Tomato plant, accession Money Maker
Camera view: horizontal (90 deg, fisheye); turntable rotation: 30 degrees
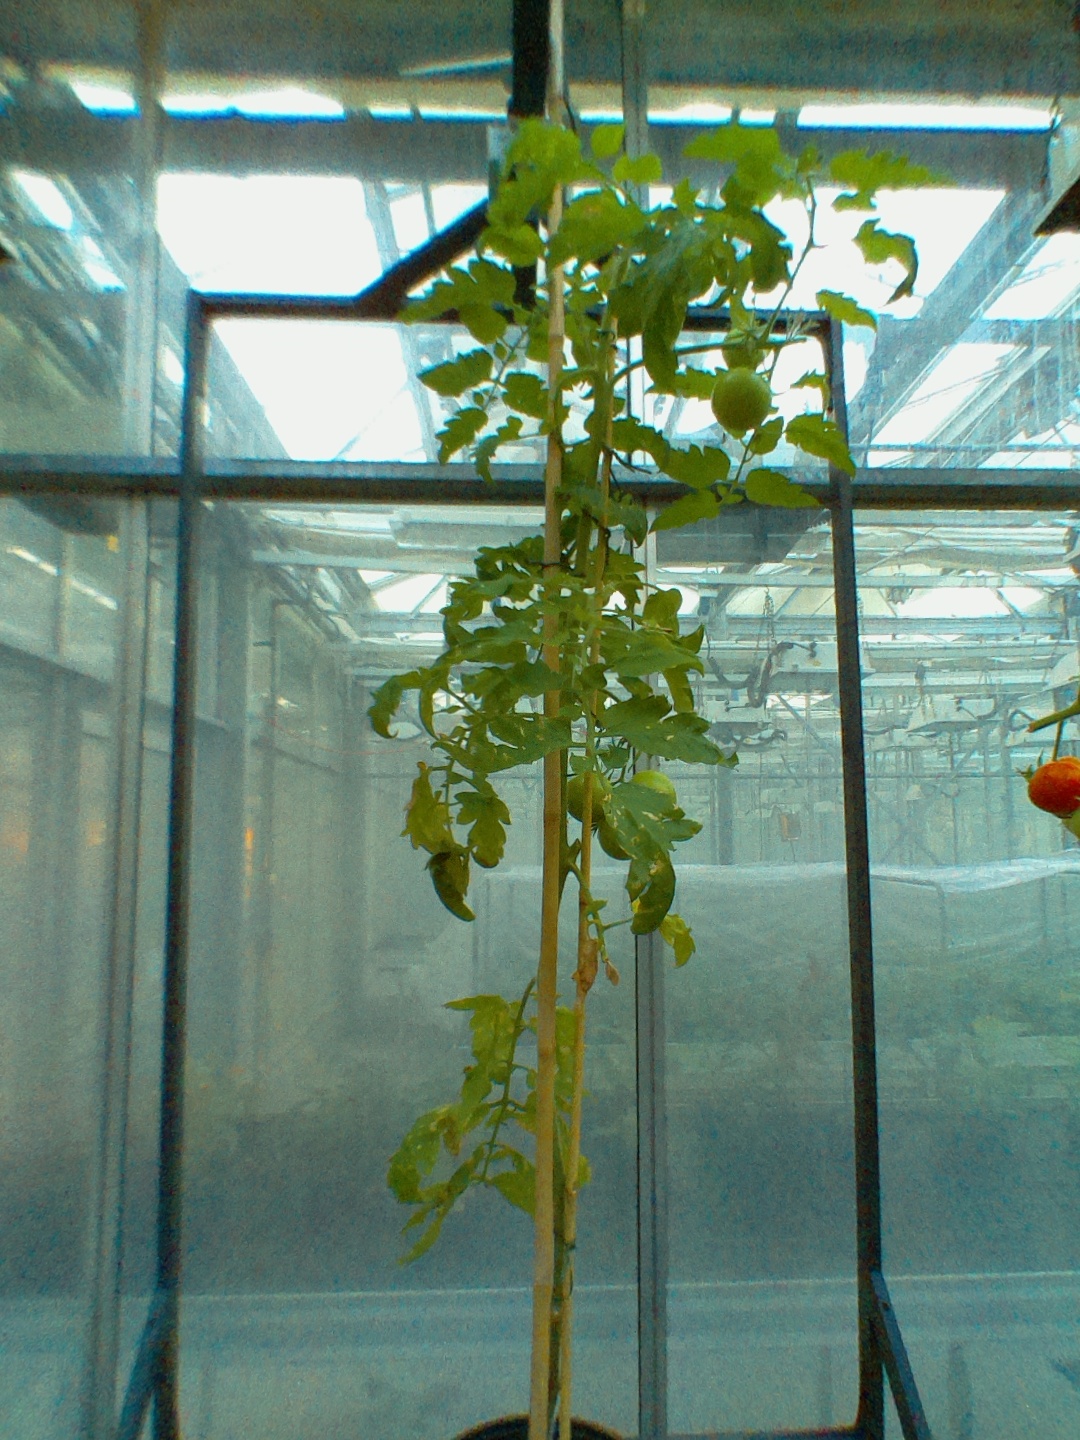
BBCH growth stage 79: 90% -100% of final fruit size